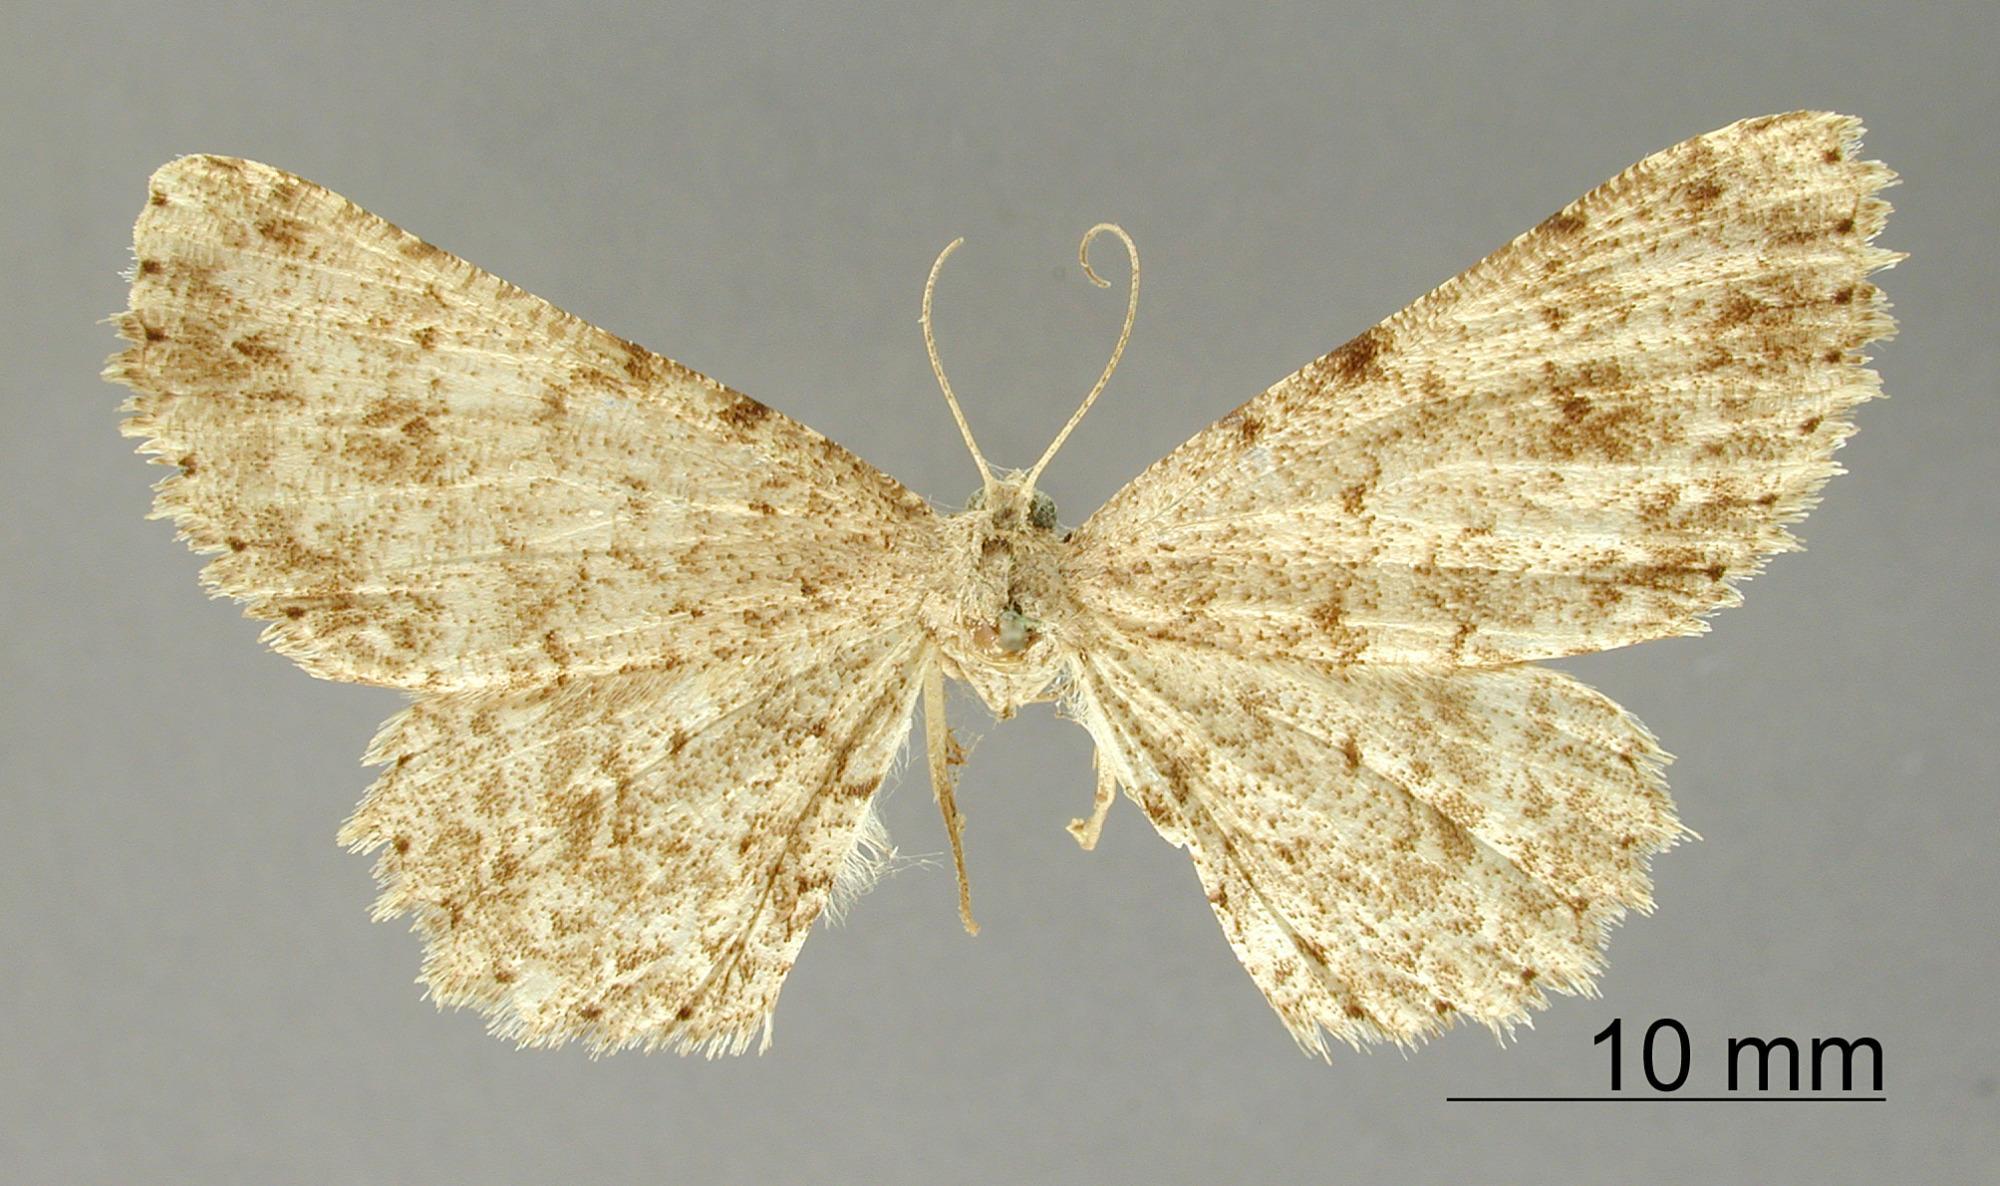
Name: Cymatophora granillosa
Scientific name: Cymatophora granillosa Dognin, 1902
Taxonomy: Animalia, Arthropoda, Insecta, Lepidoptera, Geometridae, Ennominae
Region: [Not Stated]
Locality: [Not Stated], Tucumán, Argentina
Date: [Not Stated]